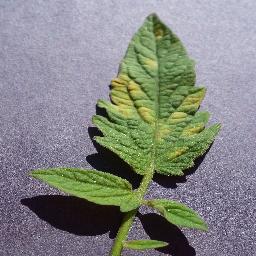
Label: Tomato___Leaf_Mold